SS Exodus

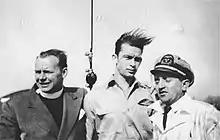
John Stanley Grauel, Yaakov Oron (Garbash) and Aryeh Kolomeitzev (later Kole) aboard "President Warfield" before she sailed to Europe

On November 9, 1946, the Potomac Shipwrecking Company of Washington, D.C. bought "President Warfield" from the WSA for $8,028. The company was acting for the Haganah Jewish paramilitary organization, and two days later sold her for $40,000 to the Weston Trading Company of New York, which was a Haganah front organization. Zionist supporters in Baltimore funded her purchase. Haganah transferred her to Mossad LeAliyah Bet, the branch of Haganah that ran Aliyah Bet.